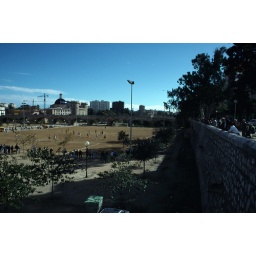
Valencia - Sunday morning soccer games in the river bed of the diverted Turia river